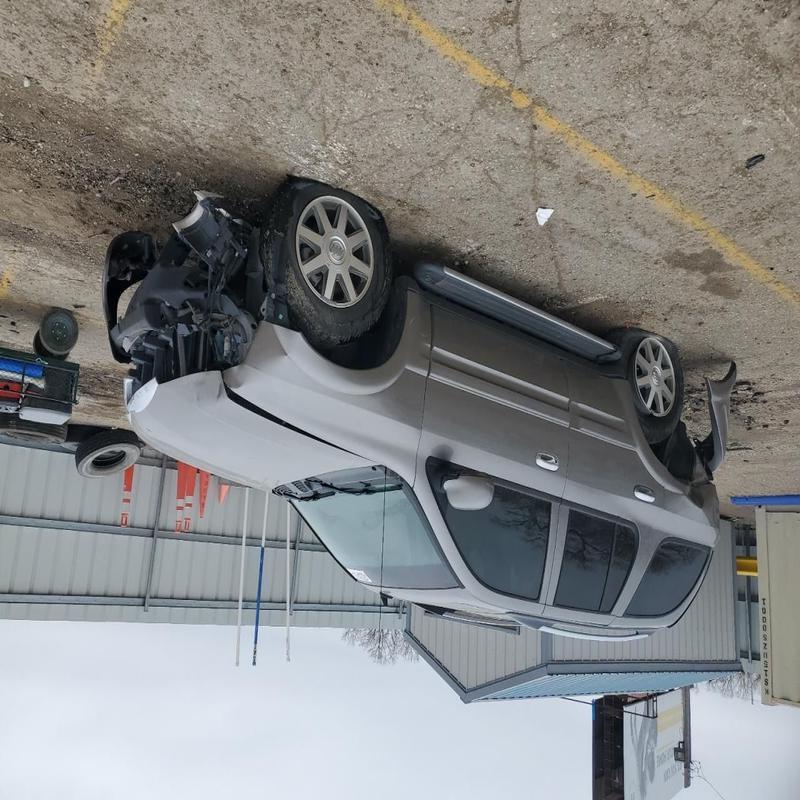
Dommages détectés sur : plaque d'immatriculation avant, pare-choc avant, feu avant droit, feu avant gauche, capot, aile avant droite, feu arrière droit, feu arrière gauche, plaque d'immatriculation arrière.
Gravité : majeur